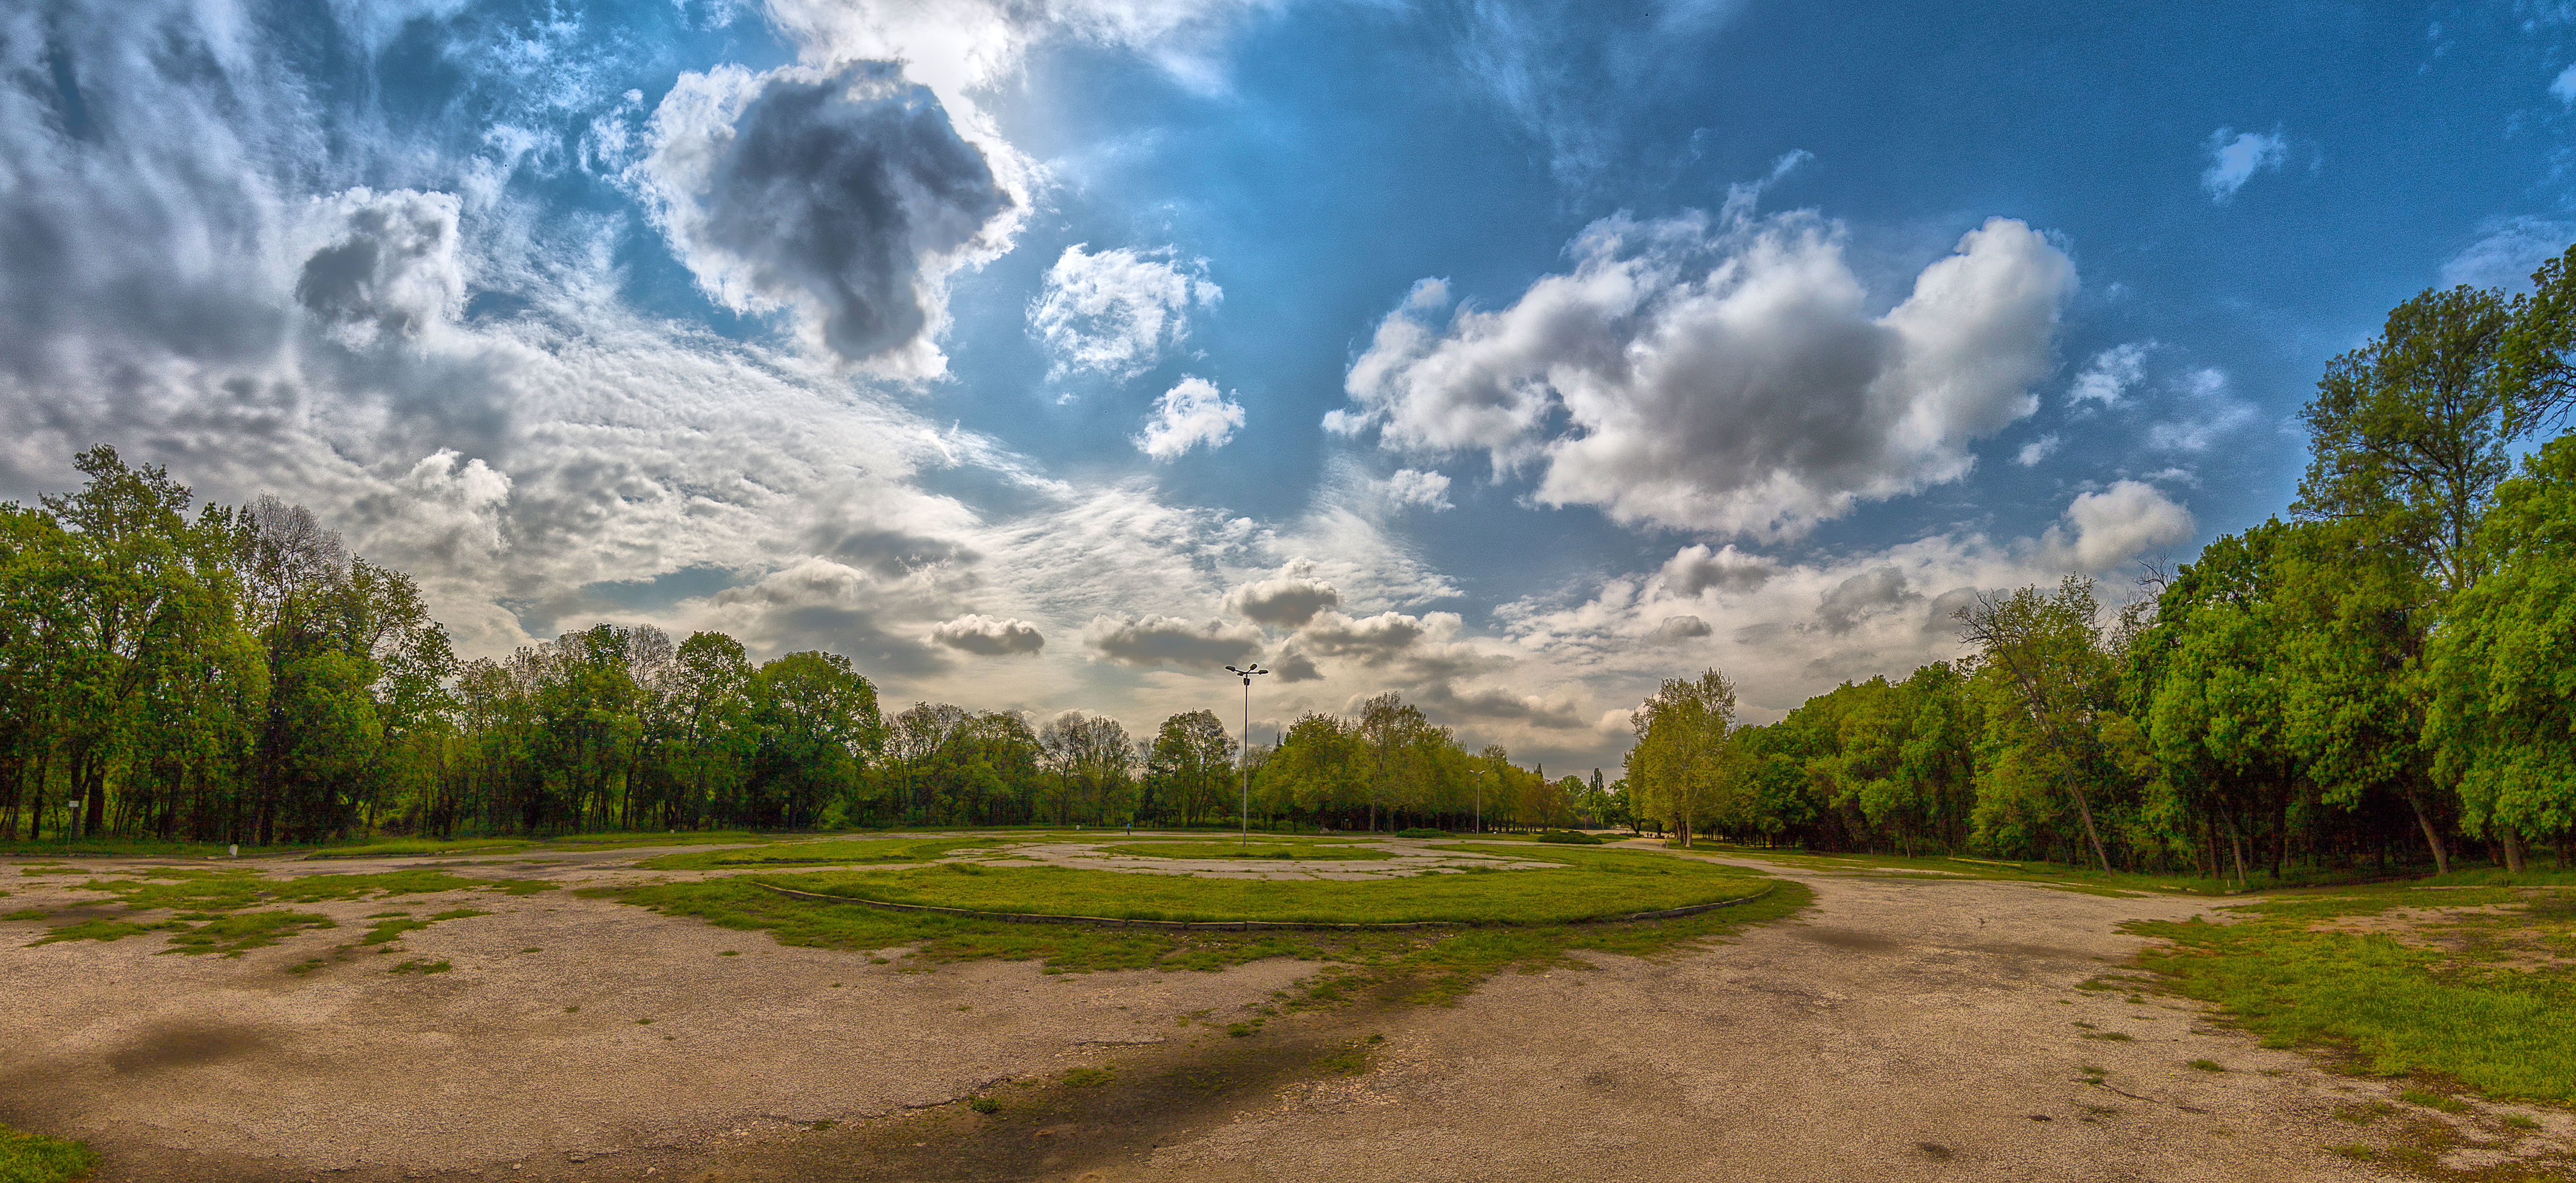
landscape, tree, nature, forest, grass, cloud, sky, field, meadow, cloudy, hill, valley, panorama, travel, idyllic, scenic, plain, blue sky, trees, woods, hdr, clouds, daylight, grassland, plateau, rural area, 10 euros